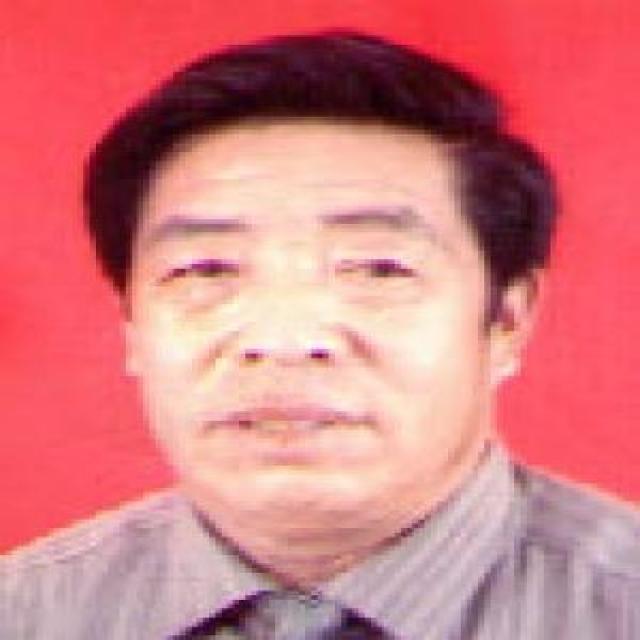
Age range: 45-64